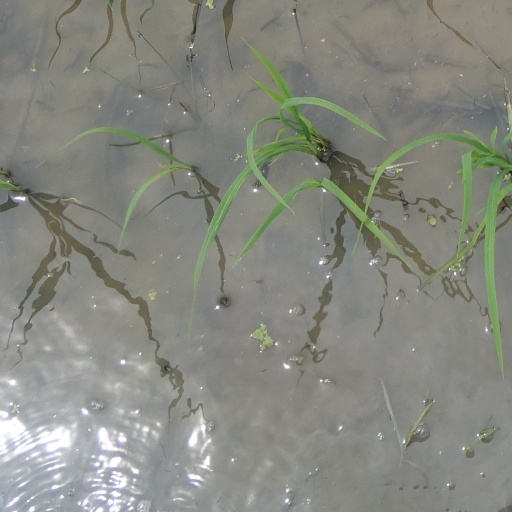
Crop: rice